Fort Nathan Hale

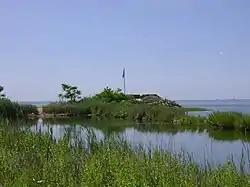
The reconstructed Black Rock Fort at the Fort Nathan Hale historic site

Fort Nathan Hale, also known as Fort Hale Park, Black Rock, is a city park located on the east shore of New Haven Harbor in New Haven, Connecticut. It includes the site of a 1659 fort, a Revolutionary War-era fort, and a Civil War-era fort. The fort was named after Nathan Hale, Connecticut's official hero. Since 1921, the site has been owned by the state of Connecticut. It has been used as a park and maintained as a historical site by the City of New Haven. Educational programs are given throughout the year to students attending local schools.